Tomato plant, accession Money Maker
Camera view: horizontal (90 deg, fisheye); turntable rotation: 90 degrees
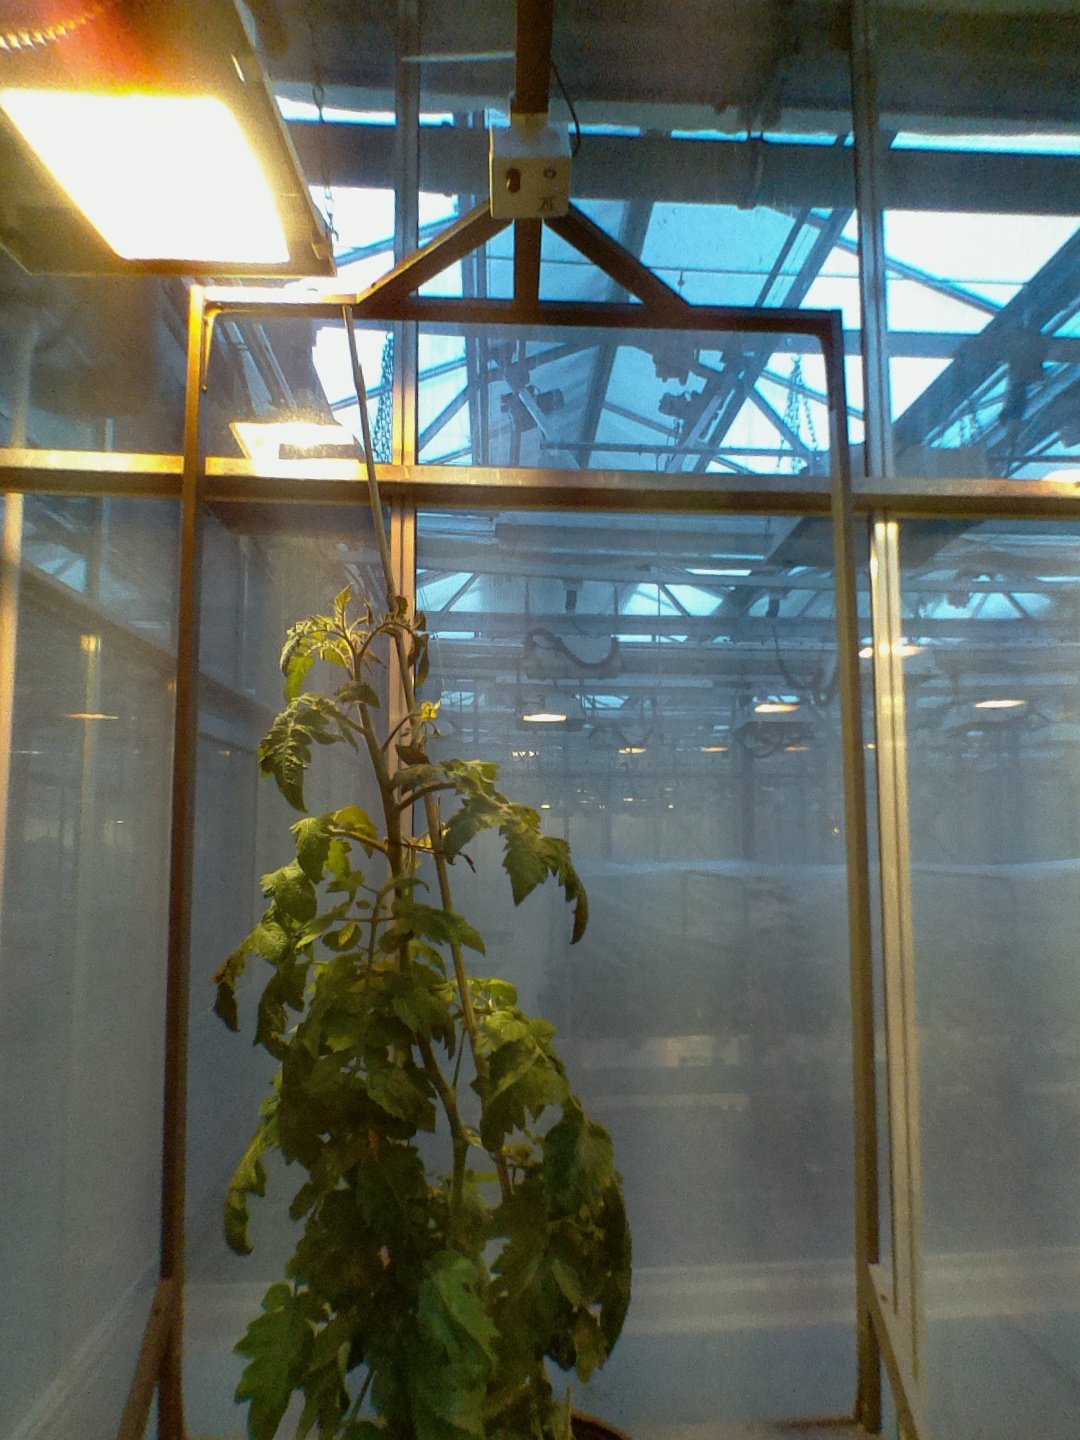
BBCH growth stage 67: Full flowering, 70%-80% of flowers open, more petals falling